Counts of Eu

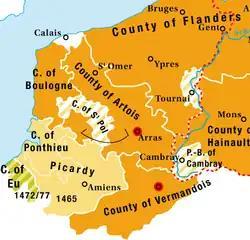
Burgundian Eu (lower left on map) 1472–1477

The title was used by the House of Bourbon du Maine till 1775 when that house became extinct. It then passed over to the cousins of the "du Maines": The House of Bourbon-Penthièvre